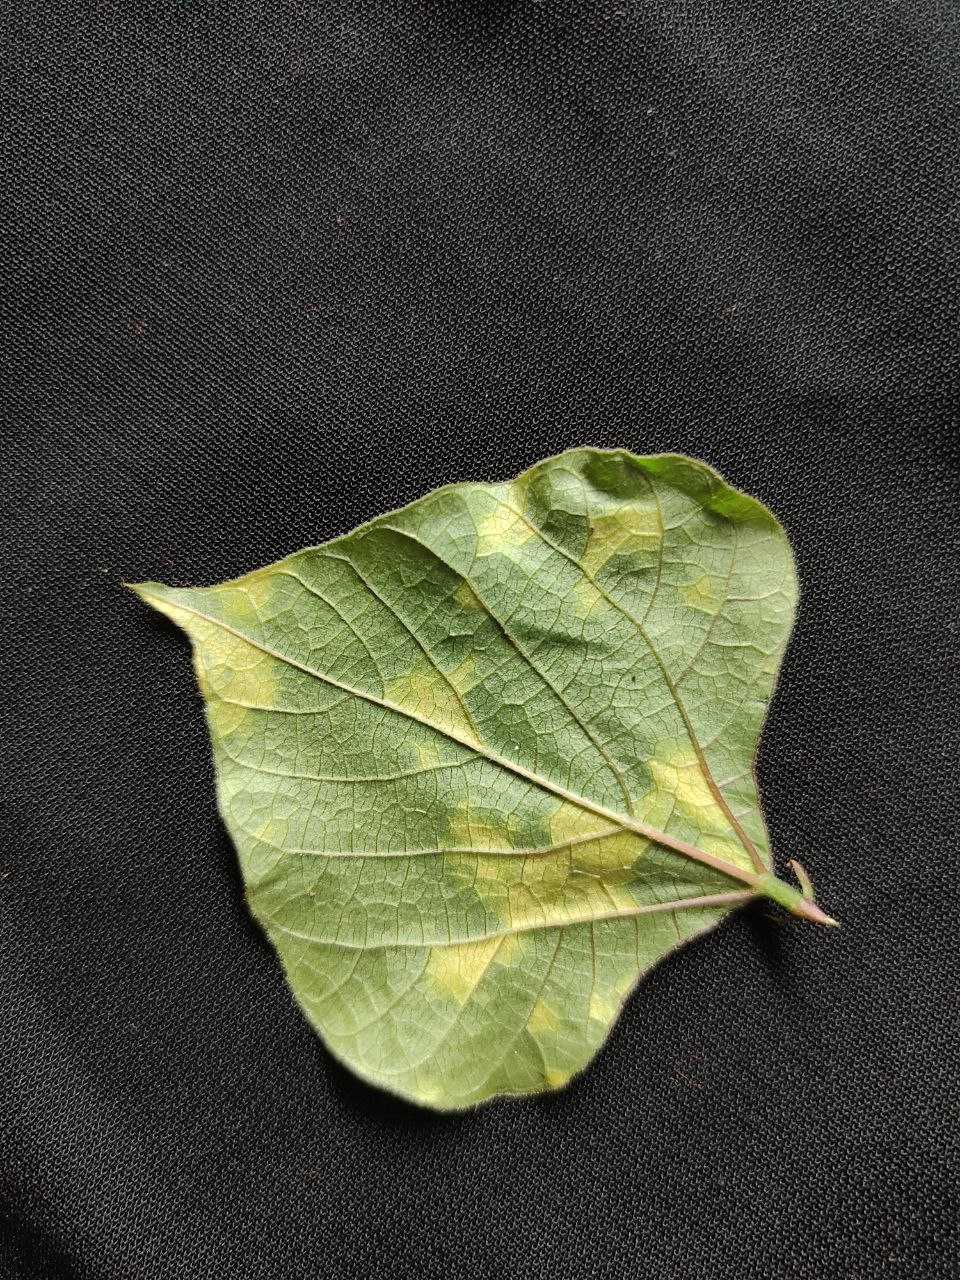
Crop: bean
Leaf condition: Mosaic Virus